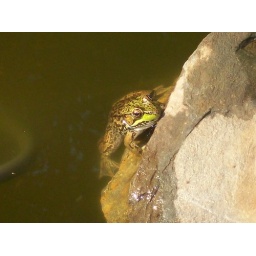
&amp;quot;There's a little green frog sitting in the water,a little green frog doing what she oughter&amp;quot;